Cicindela arenicola

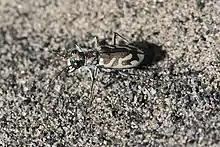
St. Anthony Dune Tiger Beetle

This rare beetle species is only known from Idaho and Montana in the United States, where it lives in sand dune ecosystems. The first specimen identified in 1967 is from the sand dunes of the Snake River Valley in southern Idaho. It is most active during warm days in the spring and fall, and it retreats to burrows in the sand when conditions are very hot or cold. Adults hibernate during the winter and emerge from burrows in the spring to mate and lay eggs. It is more closely related to "Cicindela theatina" in habitat, morphology, and ecology than any other "Cicindela" species.